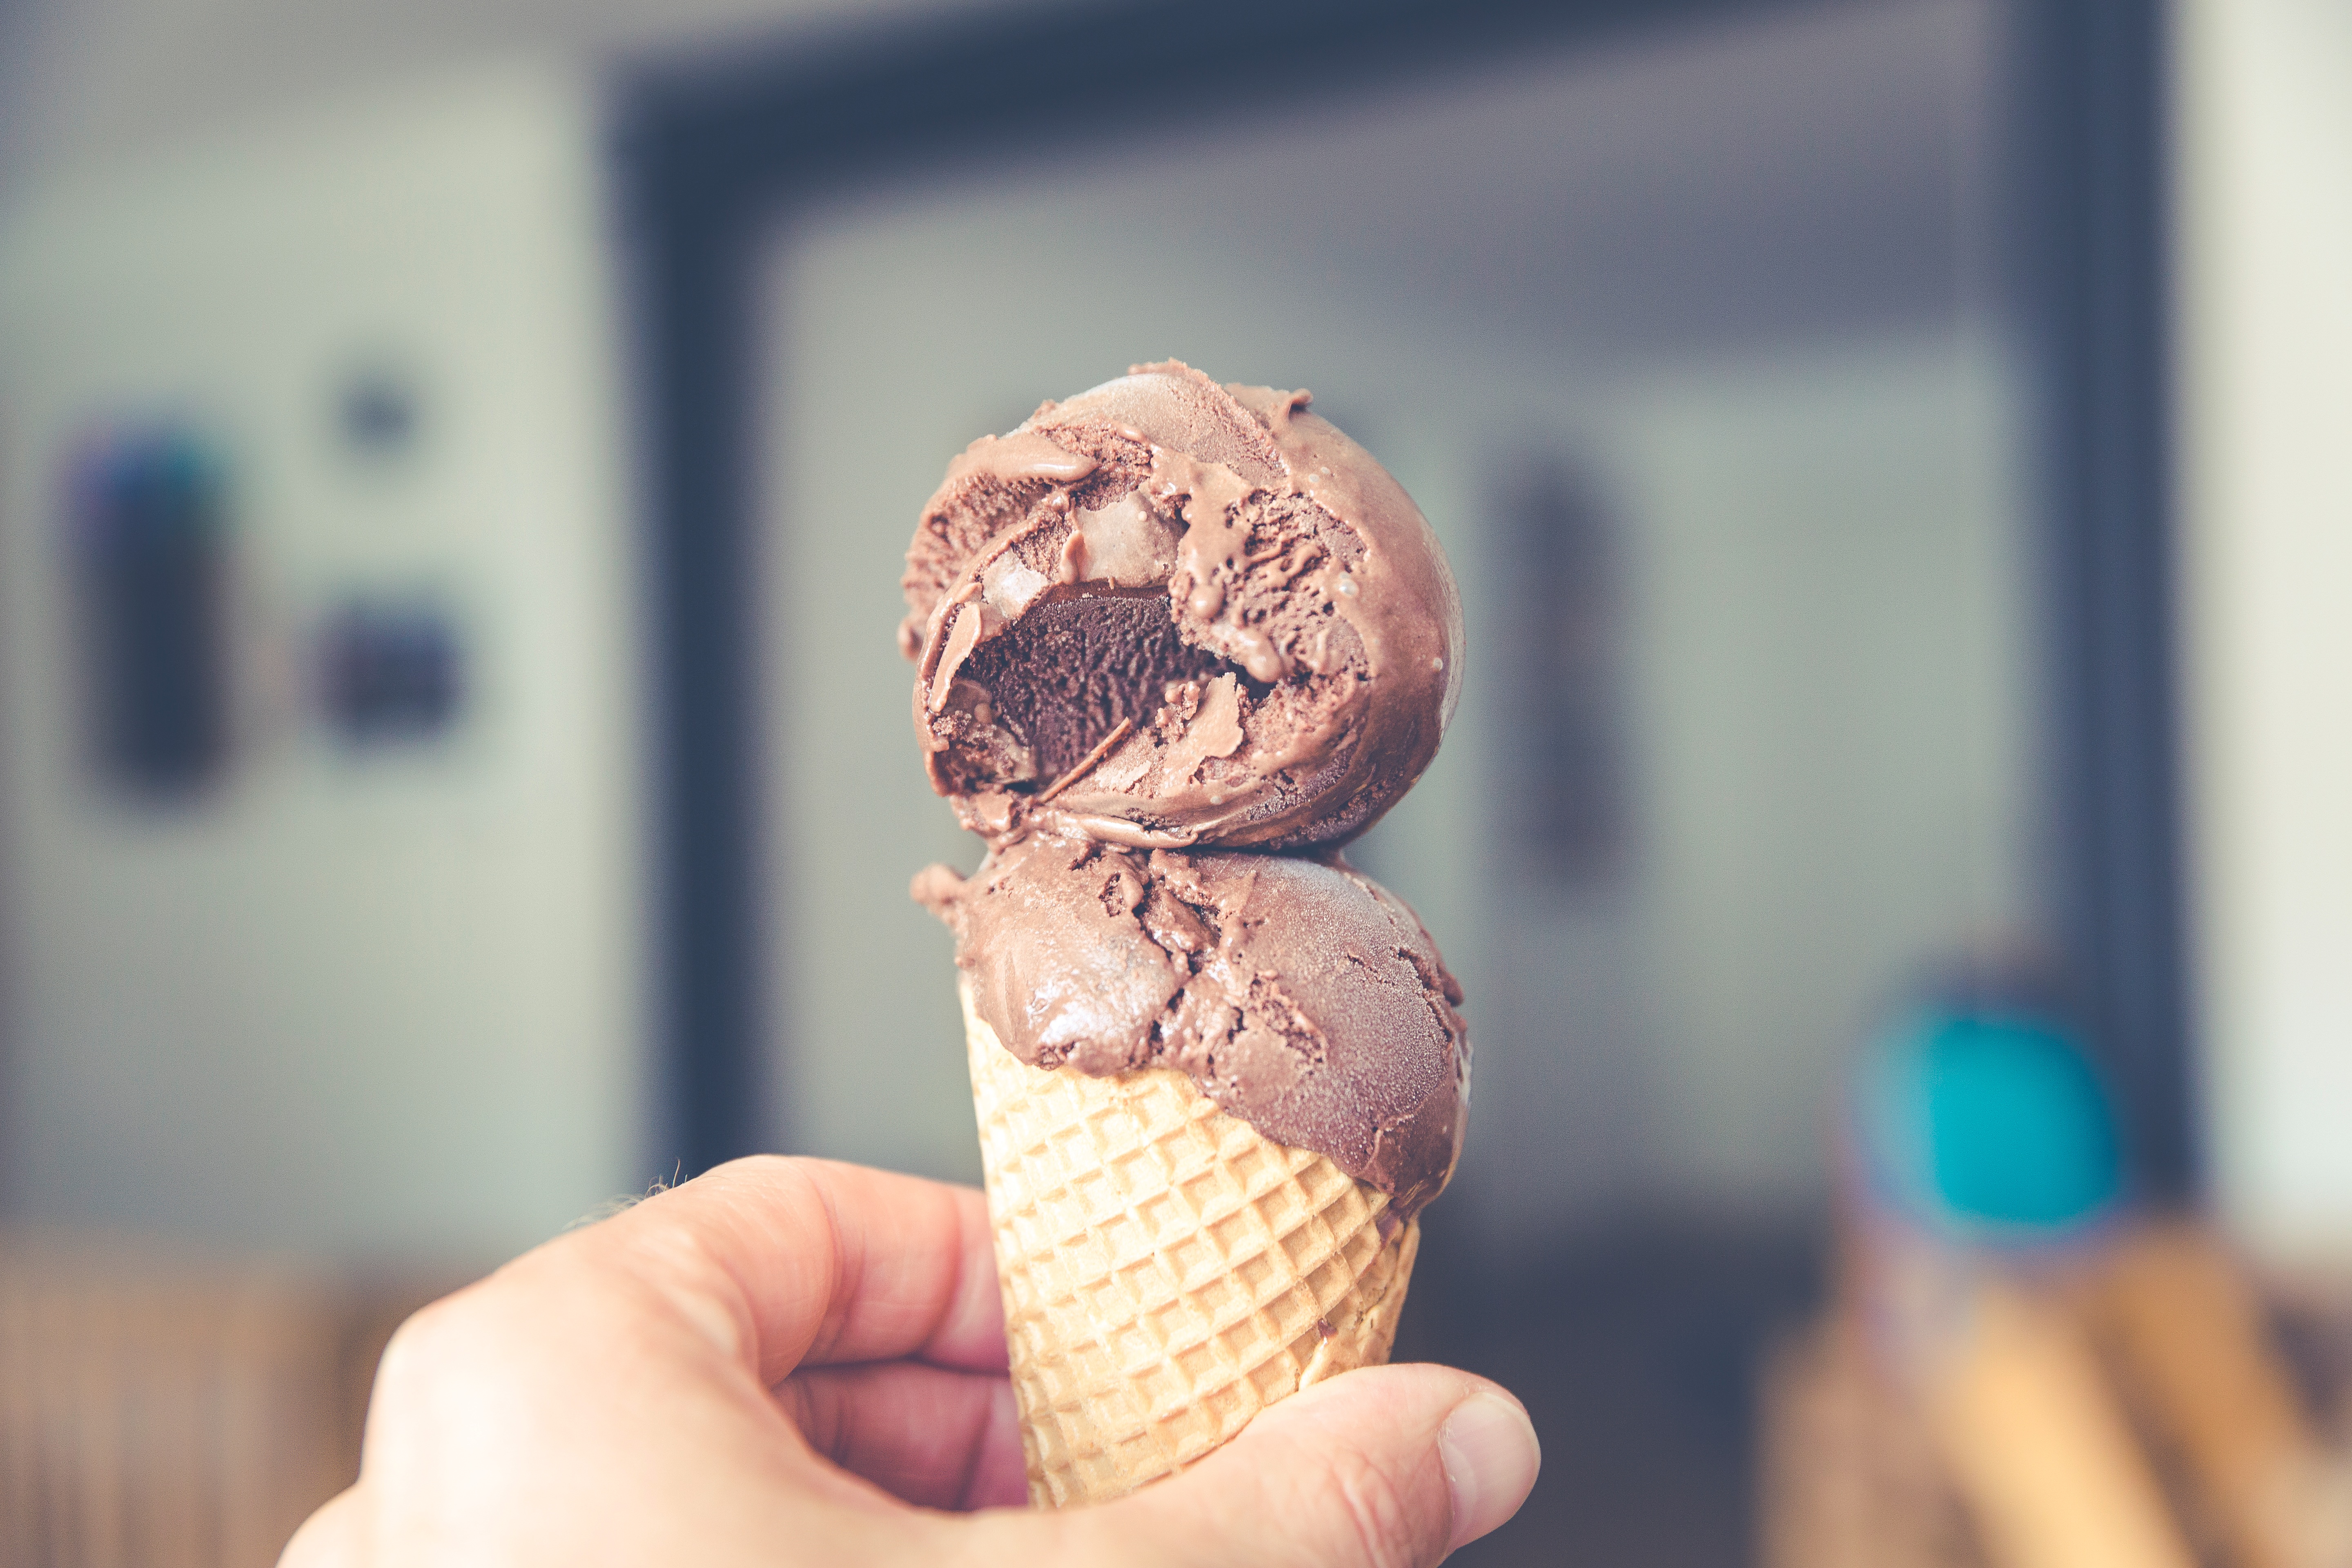
hand, sweet, finger, food, cone, ice cream, dessert, close up, human body, icecream, head, skin, organ, sweetness, sense